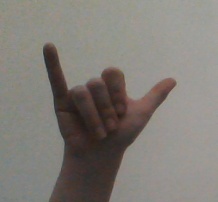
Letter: ya